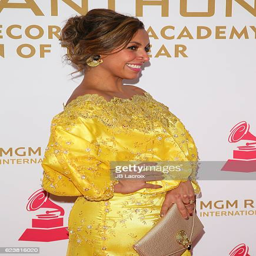
person attends award category honoring musical artist